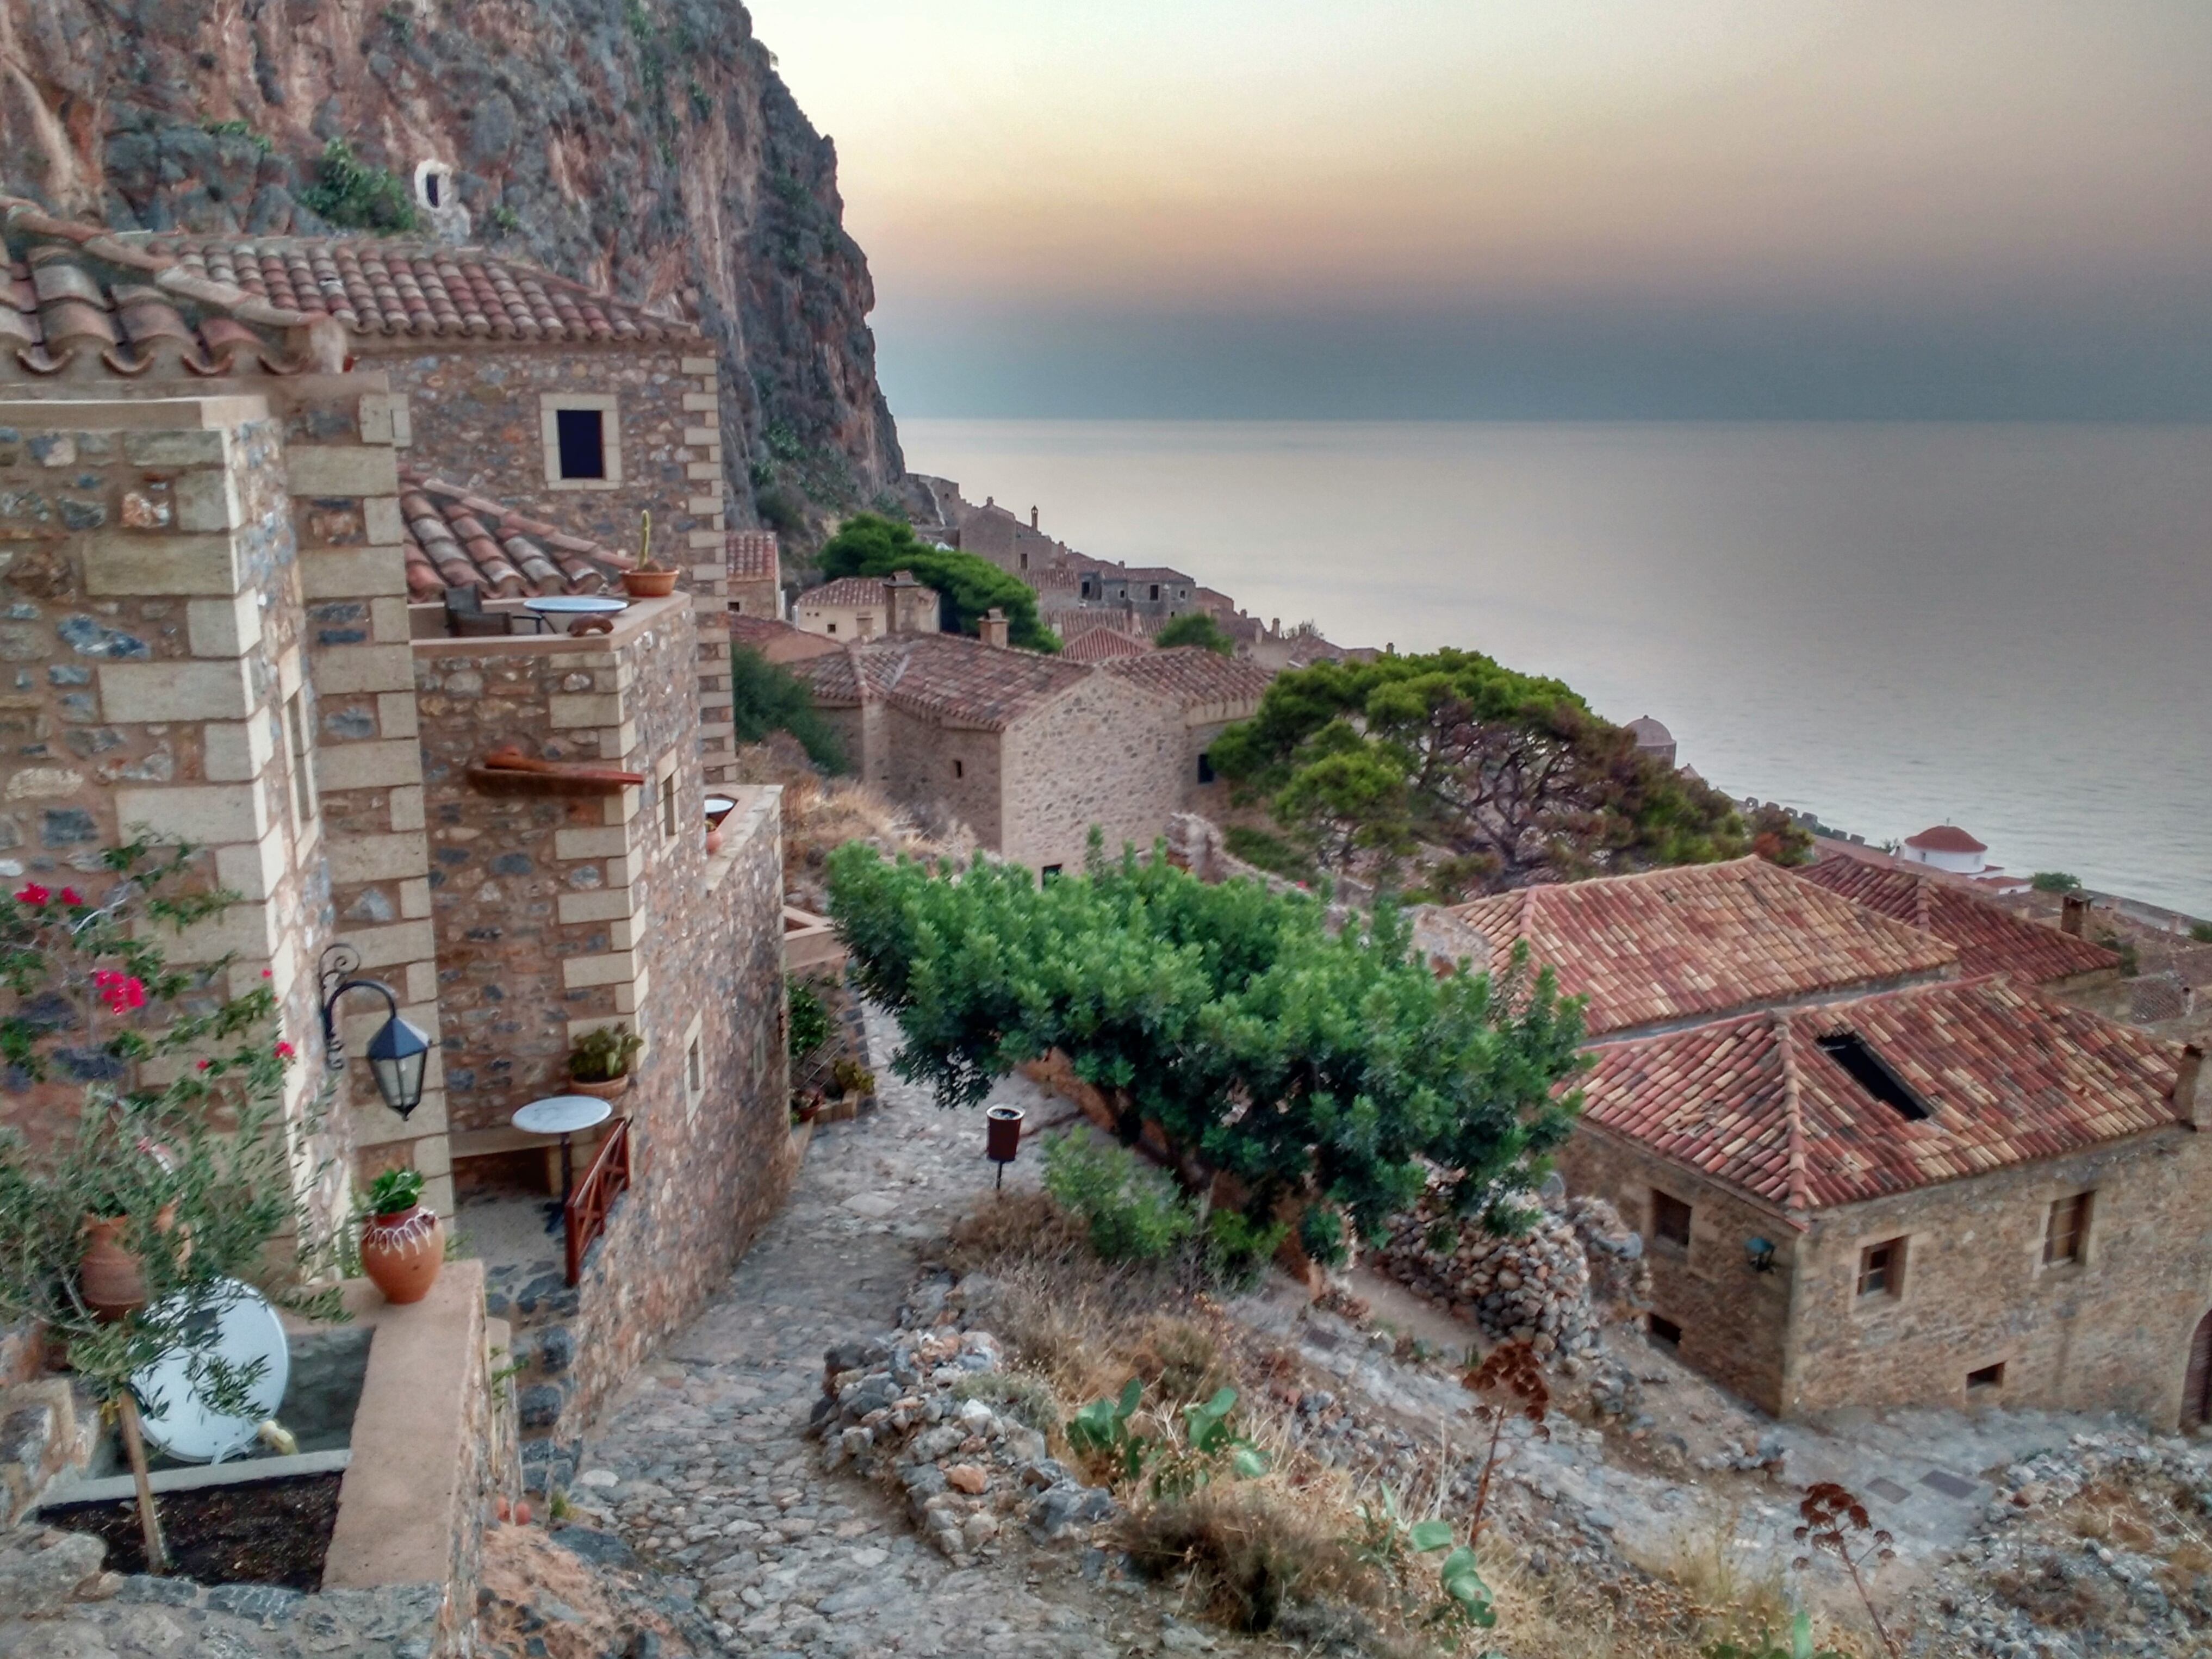
sea, coast, rock, house, town, wall, vacation, village, cliff, fortification, tourism, terrain, ruins, monastery, estate, ancient history